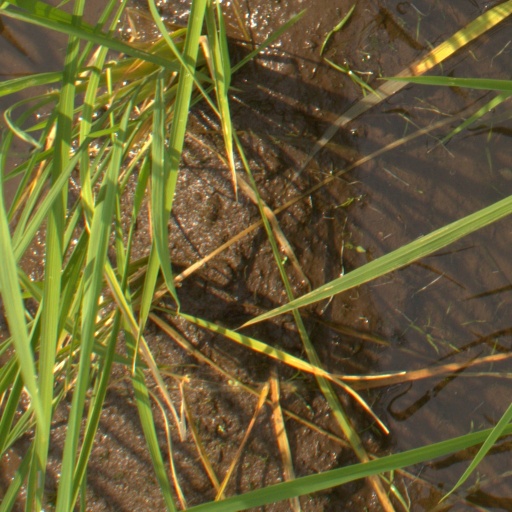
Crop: rice